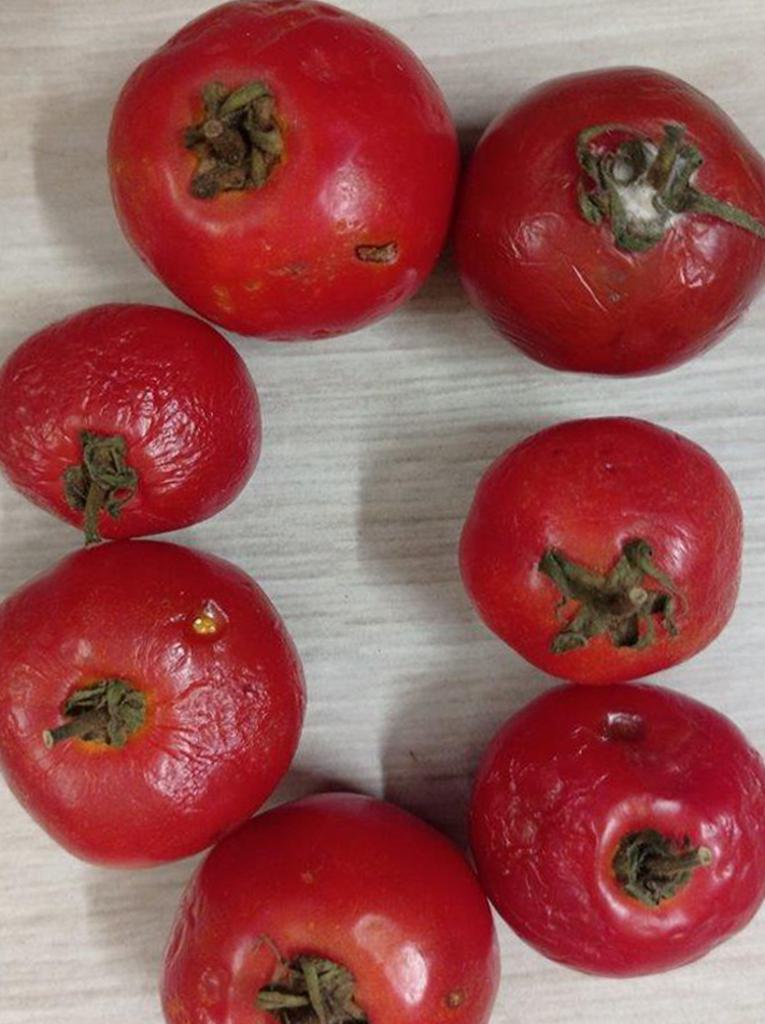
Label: Rotten